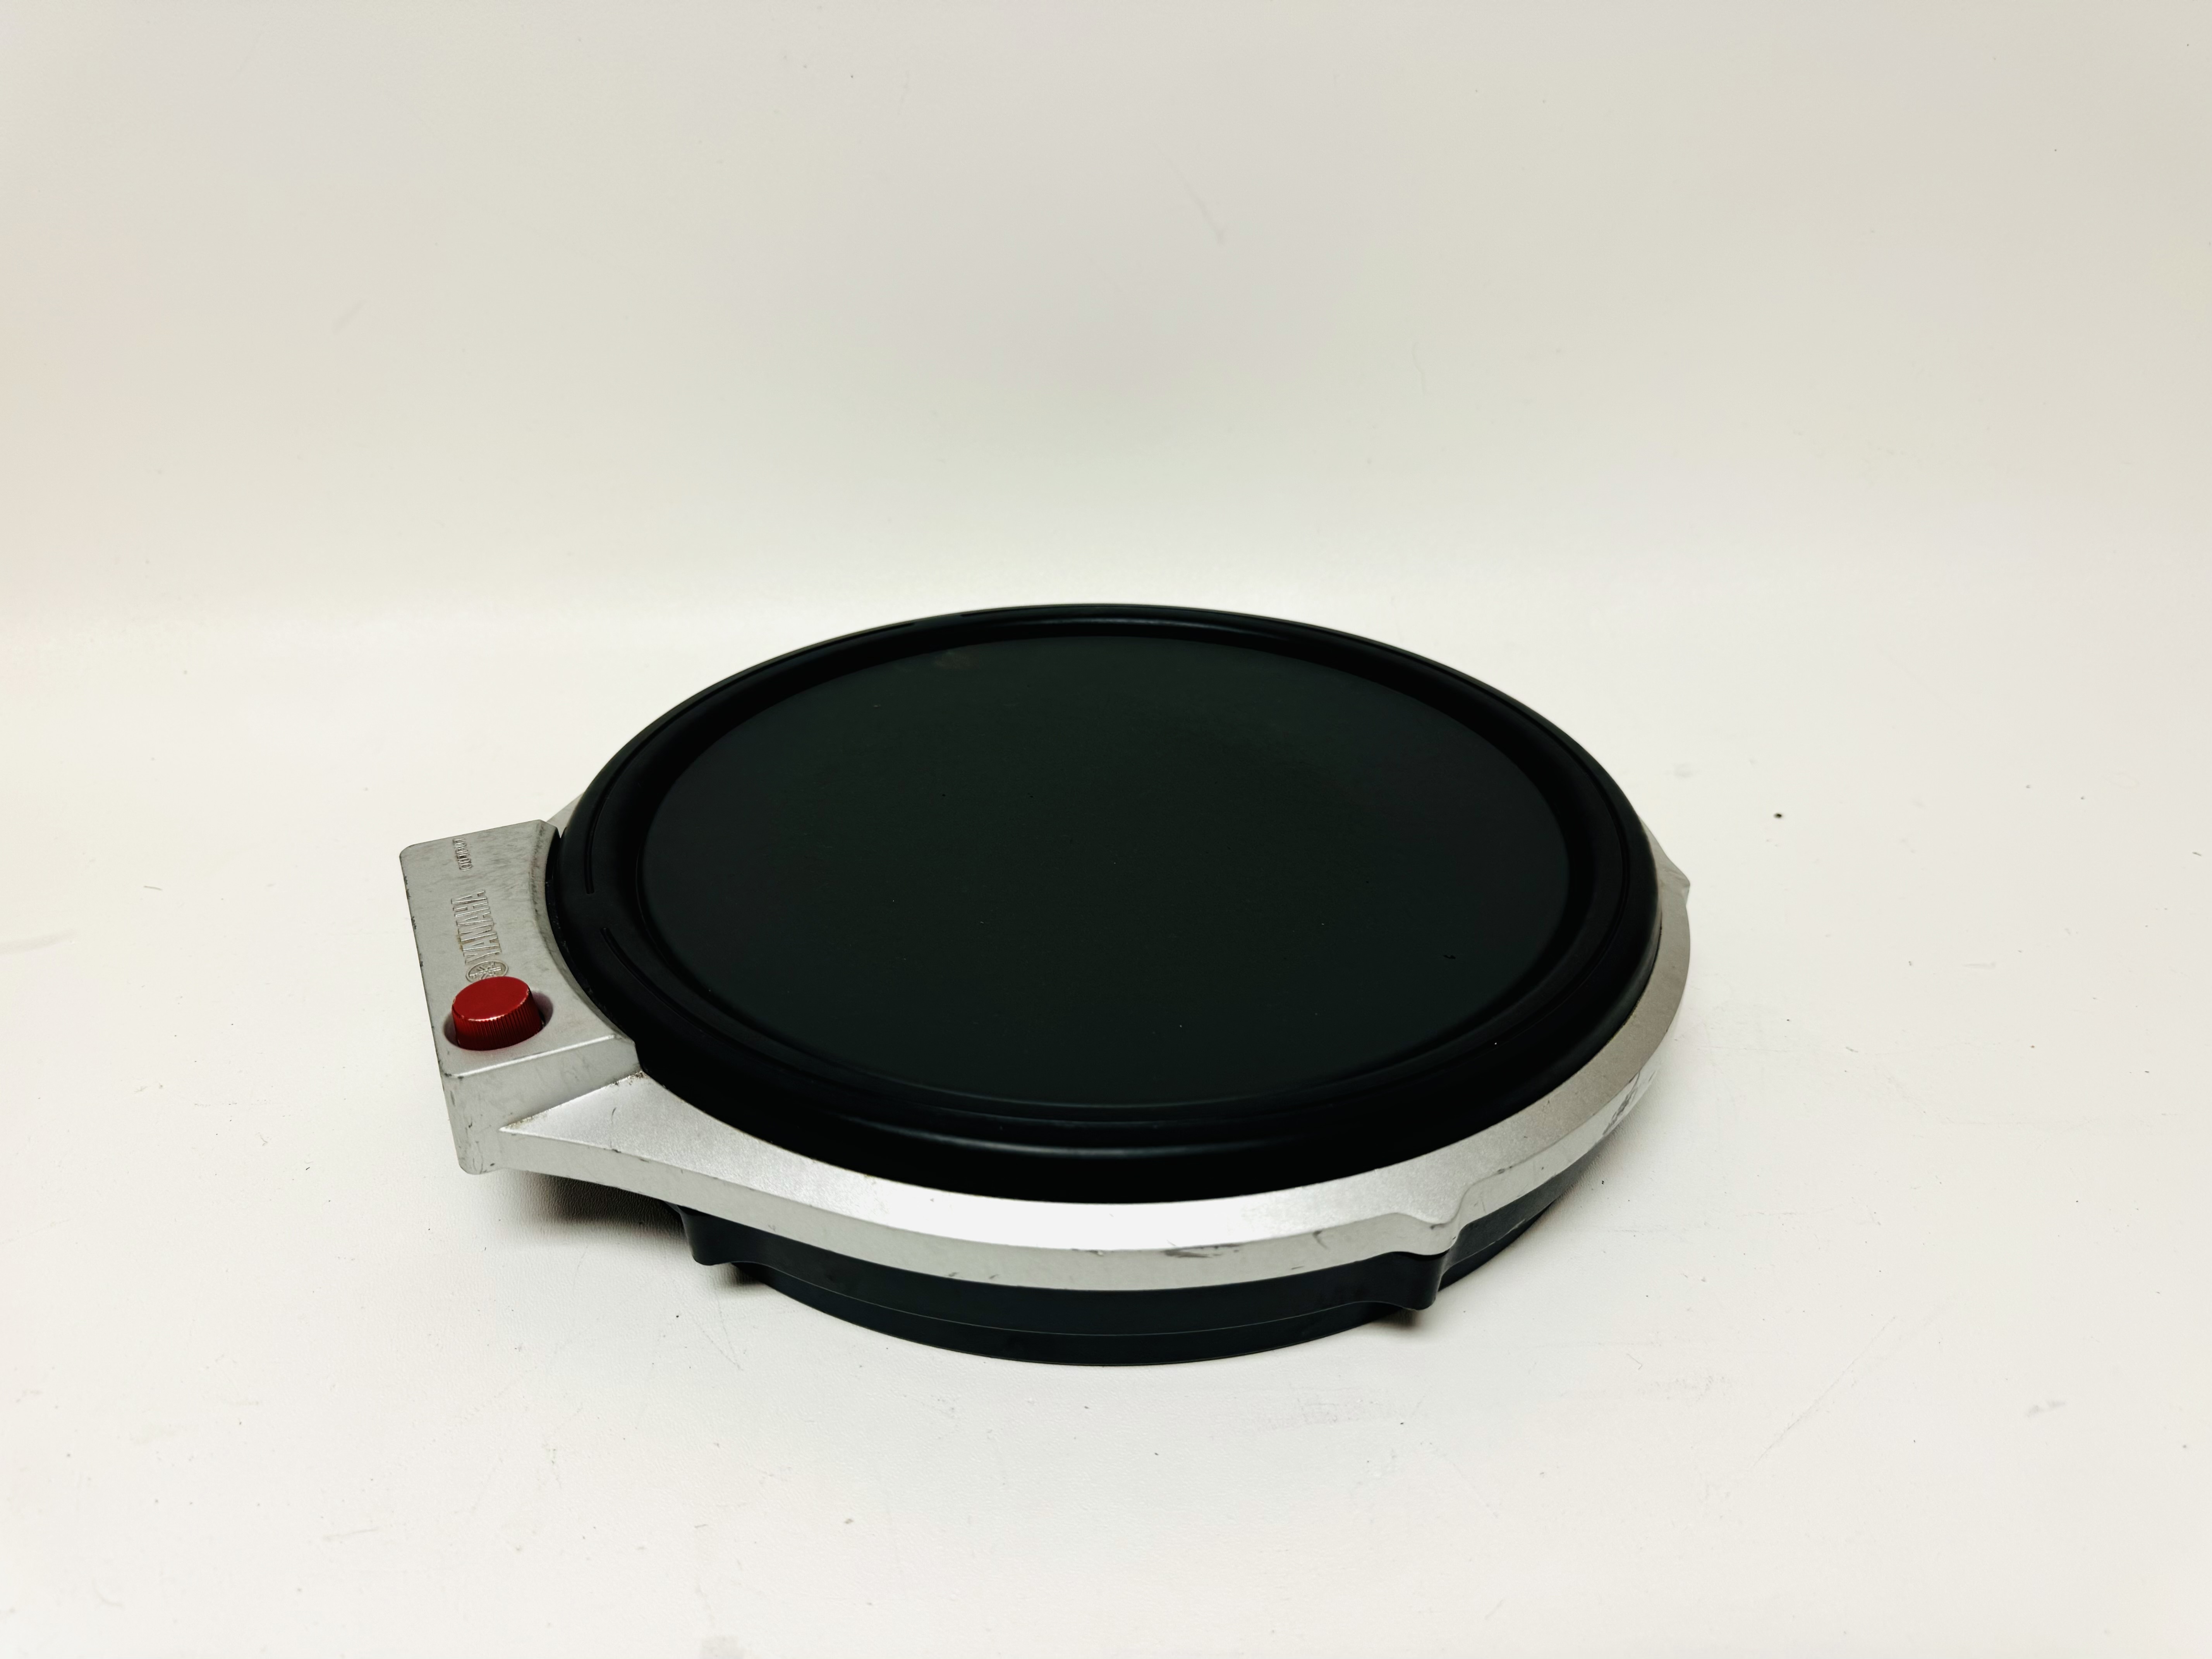
Yamaha TP-120SD Snare Drum Pad DTX xtreme TP120
Very good condition - signs of use and handling.- No issues- ships by next business day
Brand: Yamaha
Category: Arts & Entertainment > Hobbies & Creative Arts > Musical Instruments > Percussion > Electronic Drums > Electronic Snare Drums